Thomas Parr (slave trader)

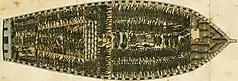
A painting of the slave deck of a slave ship, showing shackled Africans

Thomas Parr (1769–1847) was a member of an extended family of Liverpool merchants, developing his business as an English slave trader who profited from the Atlantic slave trade to establish himself as "‘a merchant of great eminence in Liverpool".